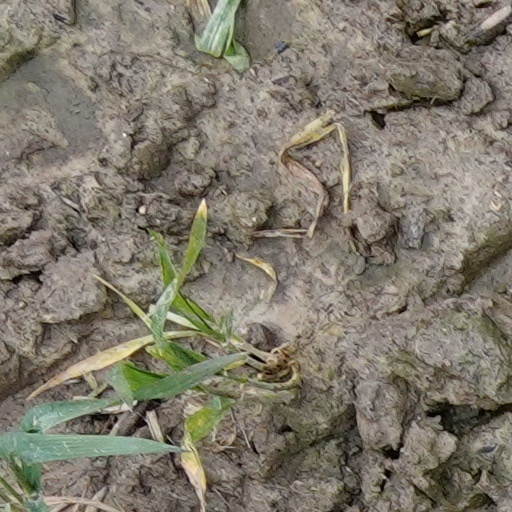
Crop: wheat